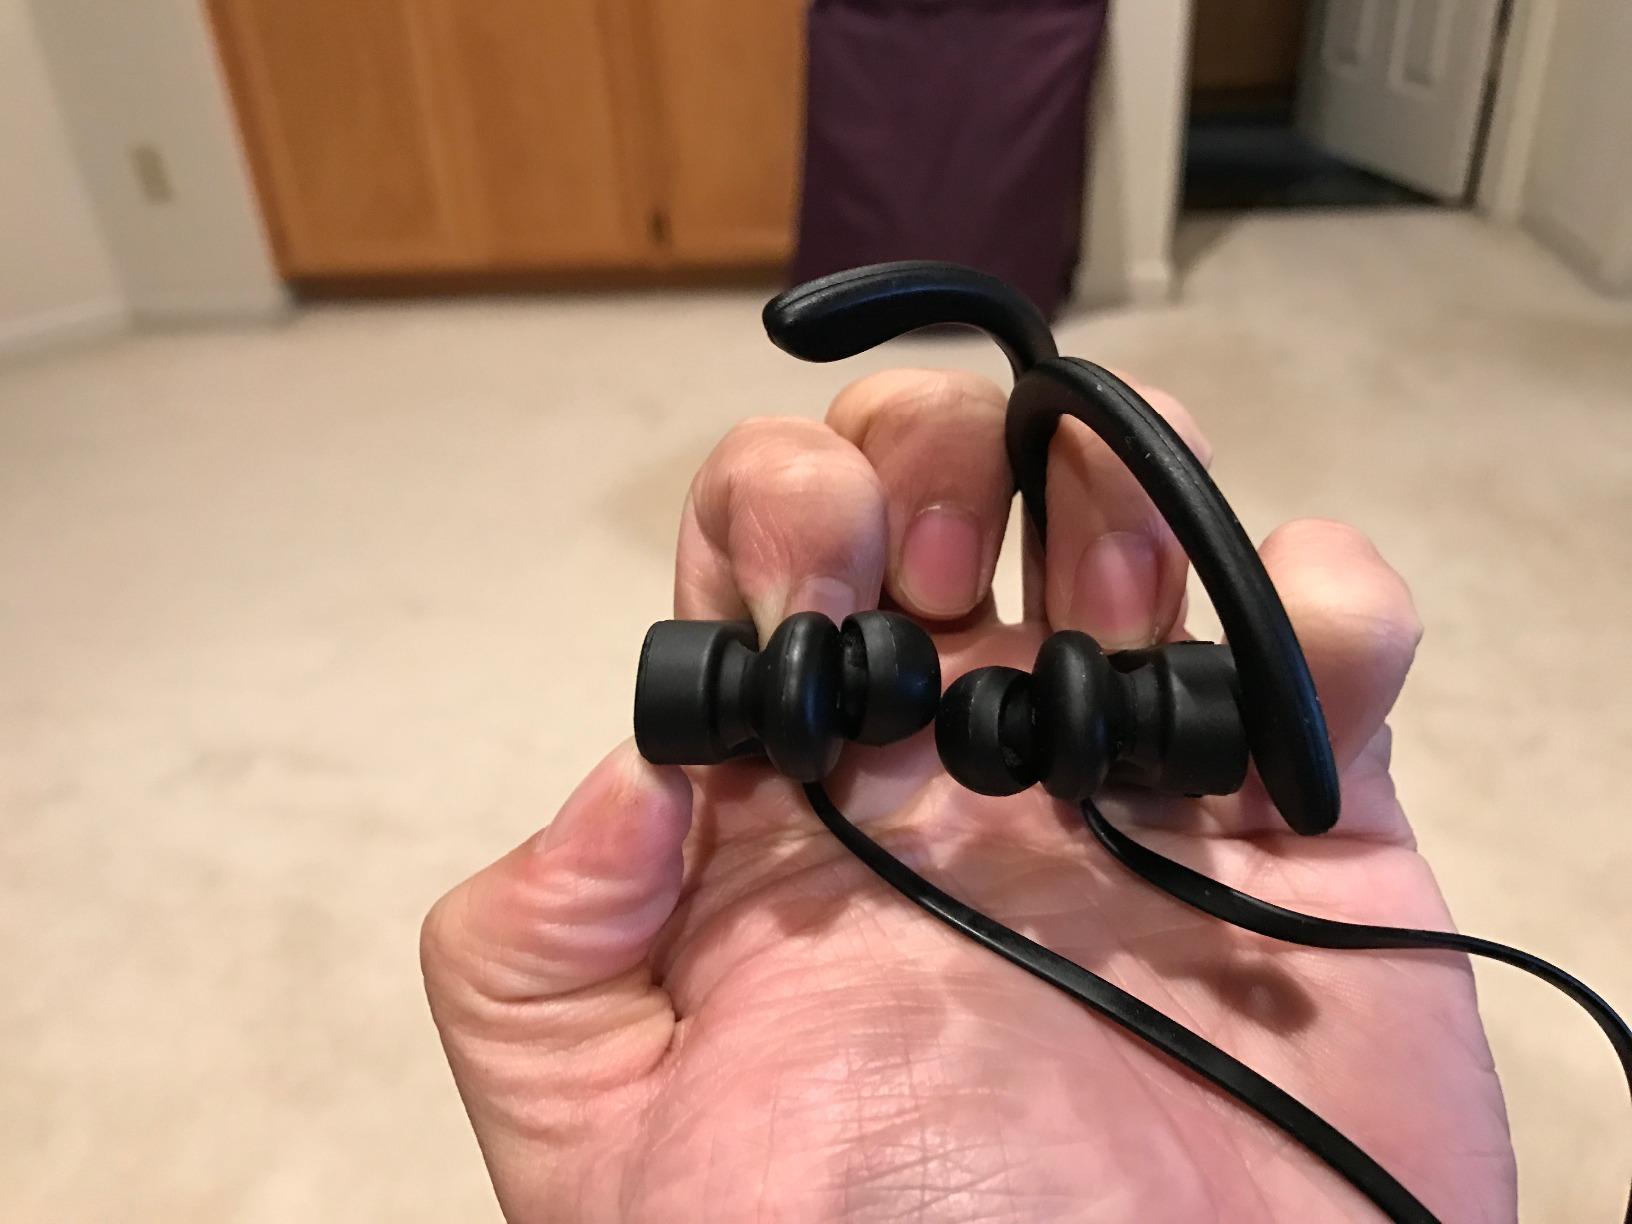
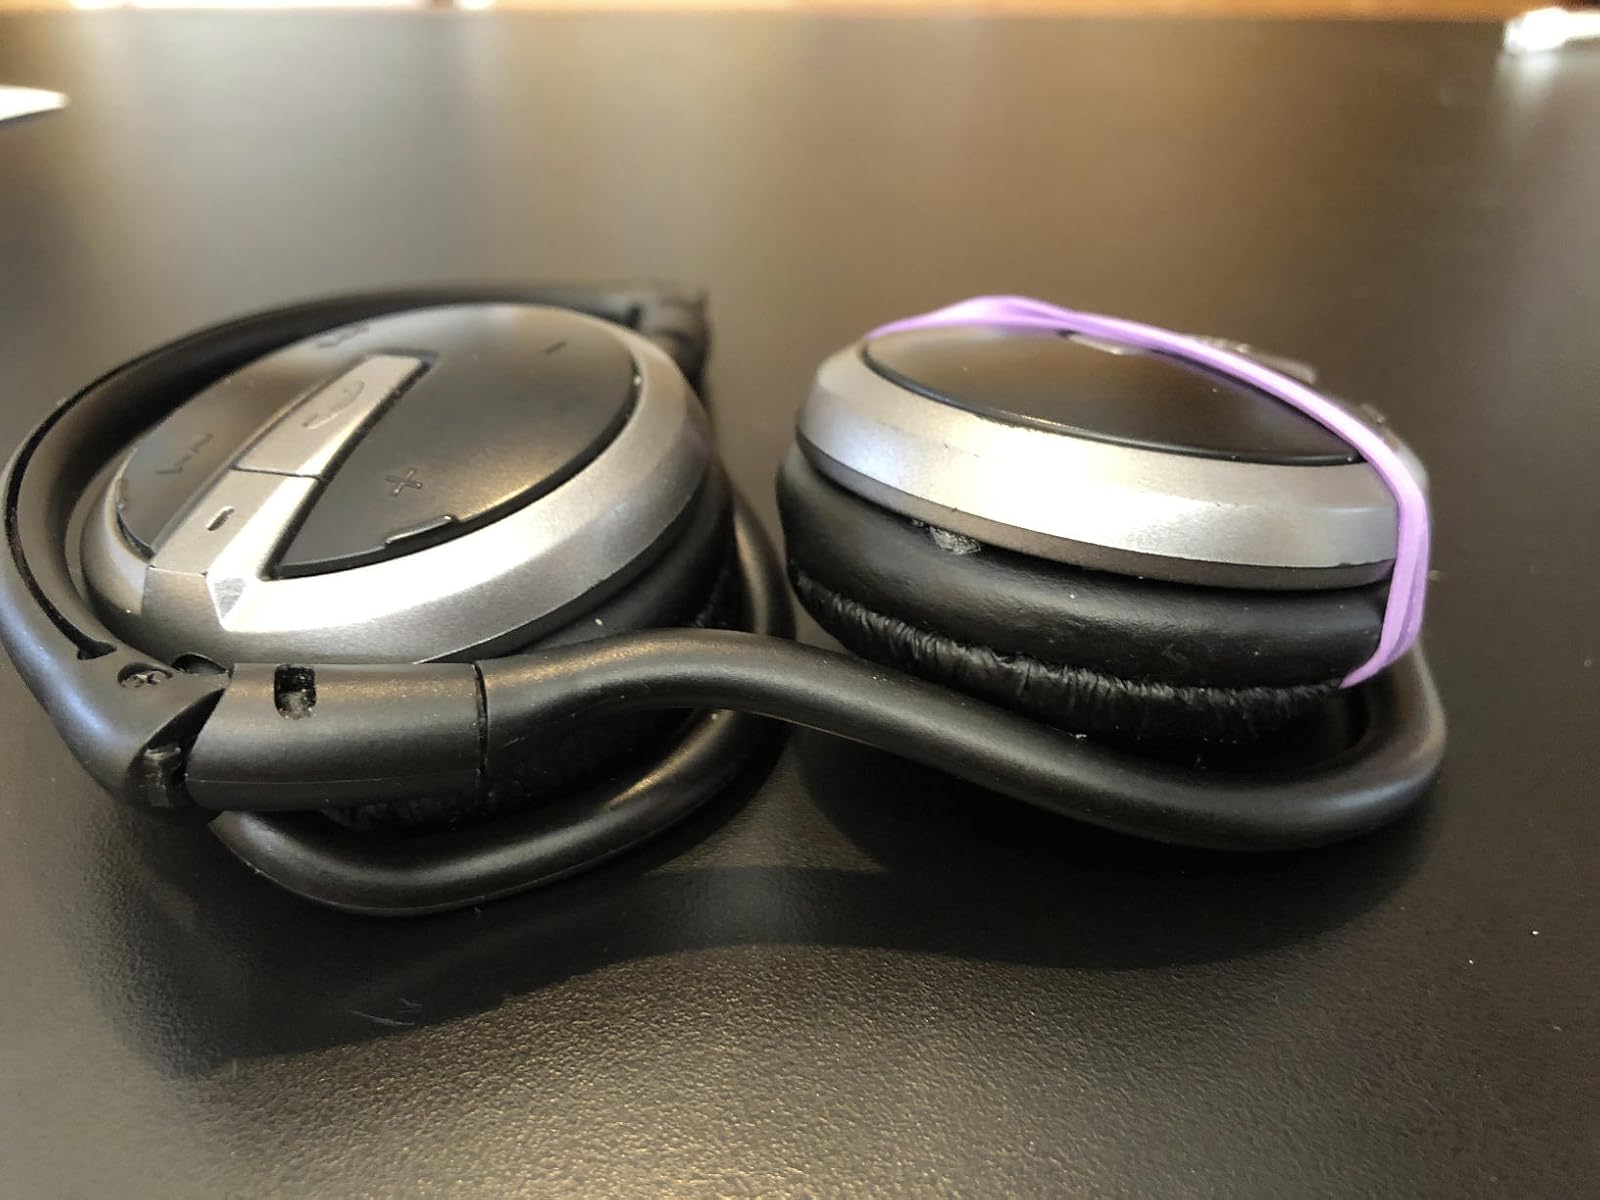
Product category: headphones
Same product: no